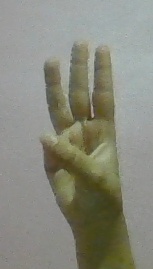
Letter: thaa